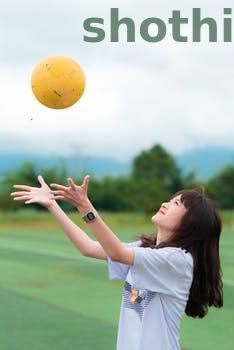
Label: Watermark